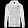
Label: Coat